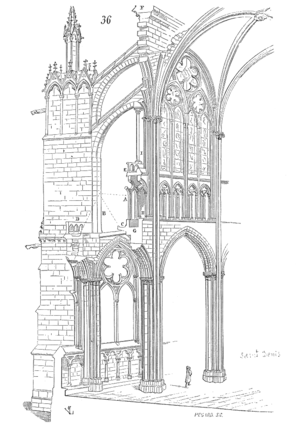
Arkade
Midterskibets væg i St.Denis, som viser arkader, triforium og klerestorium
En arkade er en række sammenhængende, bueformede åbninger i mur- eller træværk. Ordet anvendes også om en søjlerækken med buer over. Ordet kommer af det latinske arcus, der betyder bue. I middelalderens arkitektur danner arkaden den nederste etage i midterskibets vægge, triforium den midterste etage og klerestorievinduene den øverste.